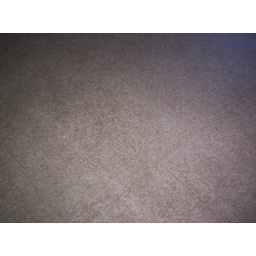
tile floor, ground floor in both Albatross units